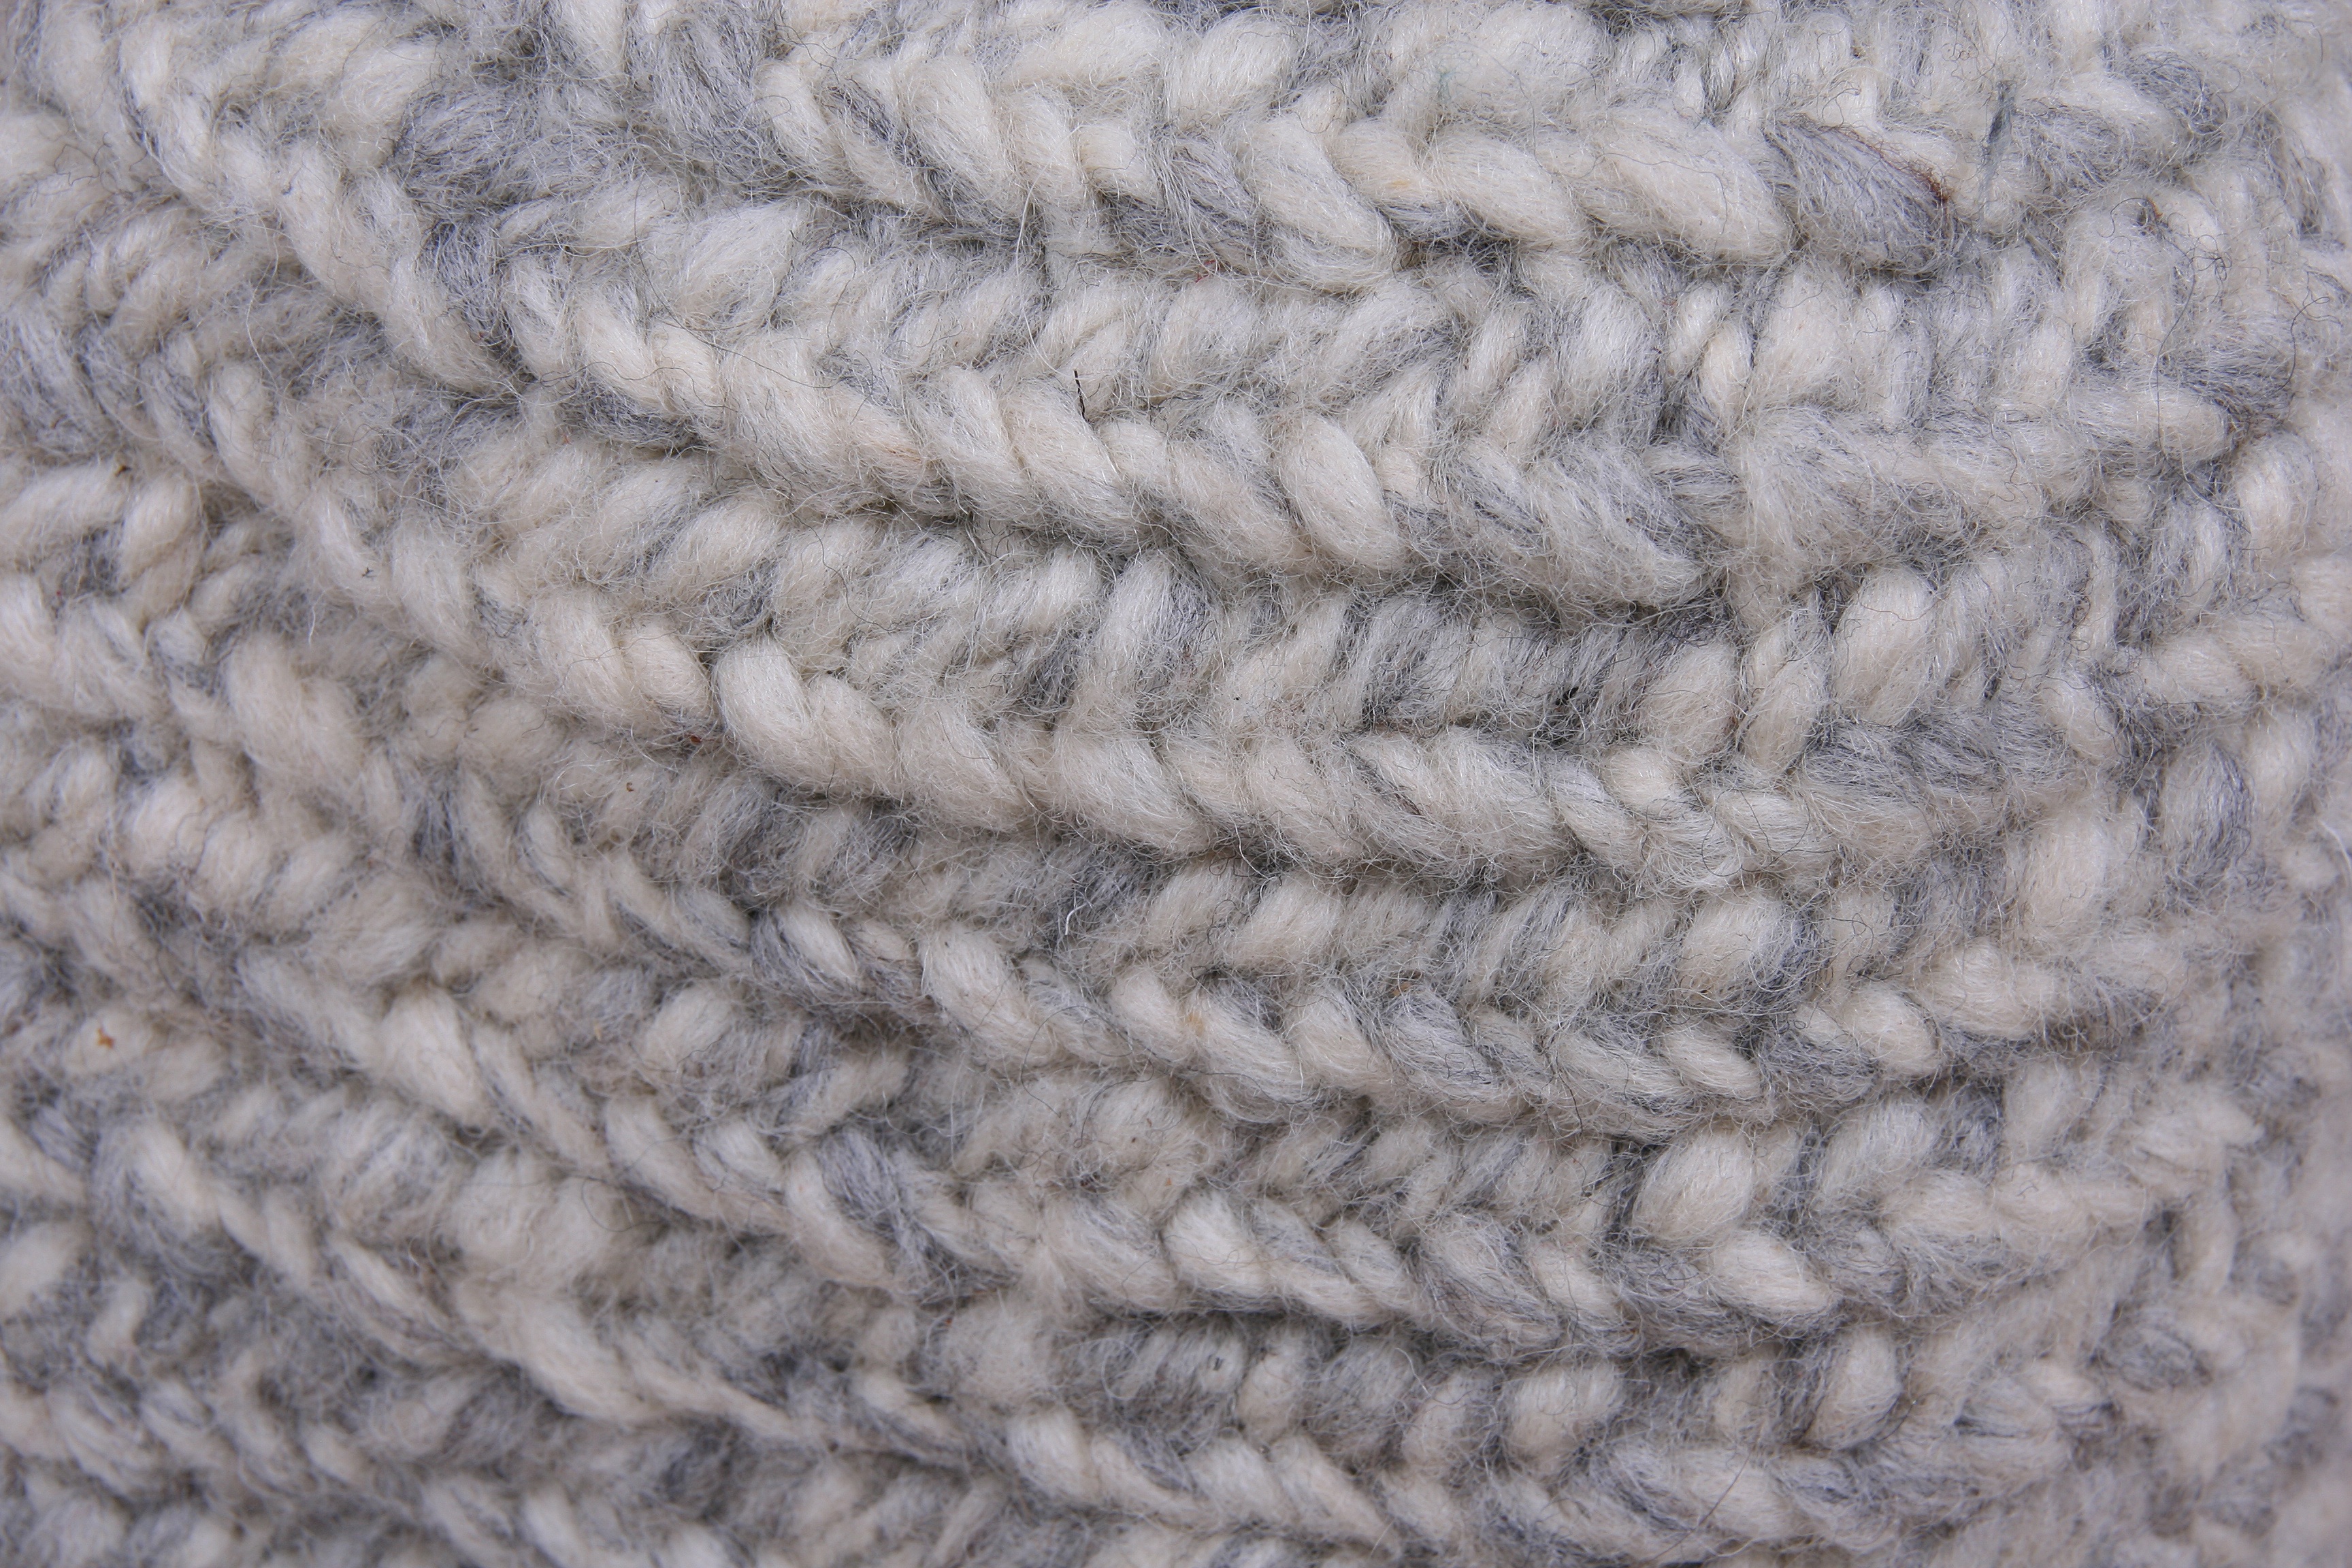
winter, rope, warm, pattern, craft, wool, material, thread, crochet, textile, art, cap, middle ages, hand labor, needle bind